Question: What color are the chairs?
Tambaya: Wani launi ne kujerun?
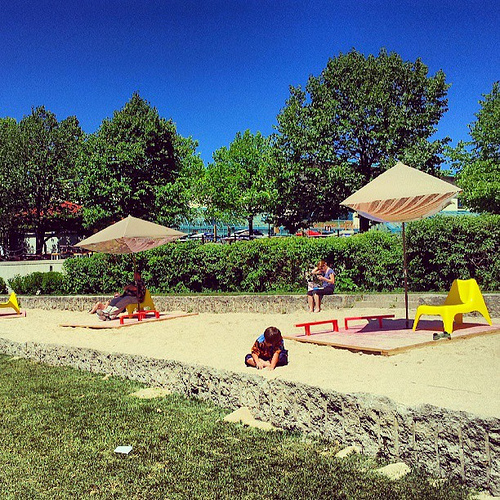
Answer: Yellow.
Amsa: Ruwan ɗorawa.